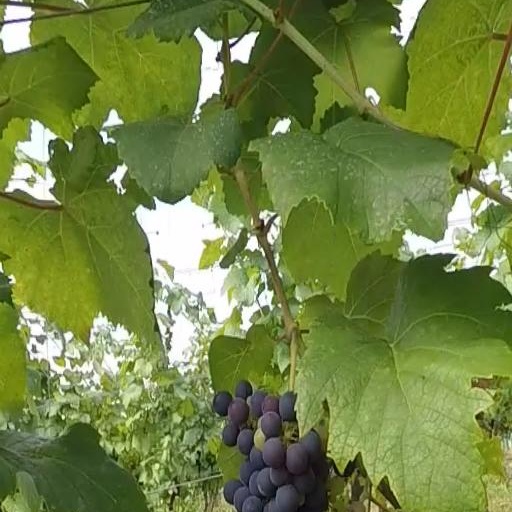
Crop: grape